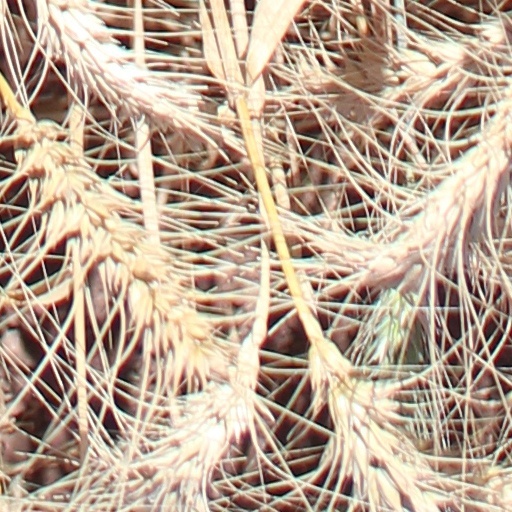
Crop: wheat